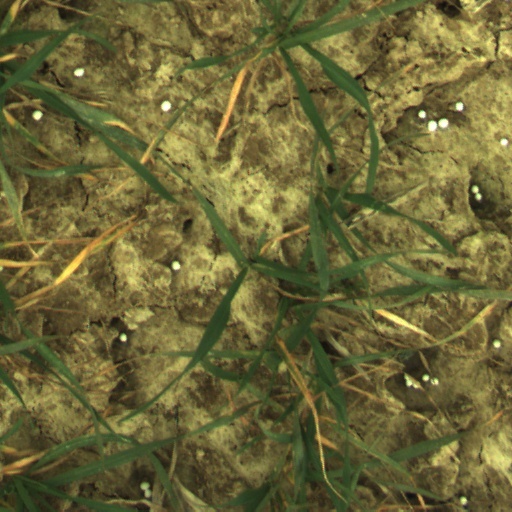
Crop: wheat